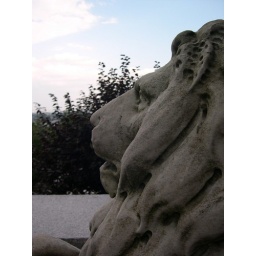
The lion dreams of leaving the castle and making it big in Manhattan